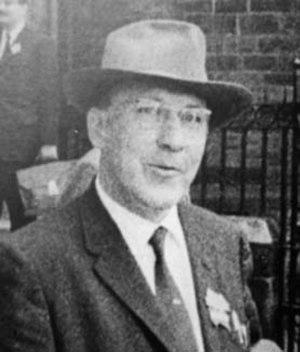
Szolem Mandelbrojt, né à Varsovie le 20 janvier 1899 et mort à Paris le 23 septembre 1983, est un mathématicien français d'origine polonaise. Il est membre fondateur du groupe Bourbaki.
Les Œuvres de Jacques Hadamard sont un recueil publié en quatre tomes en 1968 par les éditions du CNRS et regroupant un certain nombre des travaux scientifiques du mathématicien Jacques Hadamard.